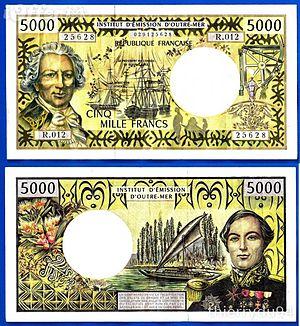
Billet de 5000 Francs pacifique
Wallis-et-Futuna, ou en forme longue le territoire des îles Wallis et Futuna, est une collectivité d'outre-mer française, formée de trois royaumes coutumiers polynésiens et située dans l’hémisphère sud. Son chef-lieu est Mata Utu et son code postal et INSEE commence par 986.
Le franc Pacifique, ou simplement appelé franc dans l'usage courant, est, avec l'euro, une des deux monnaies officiellement utilisées au sein de la République française. Également connu sous le nom de franc CFP, il a cours dans les collectivités françaises de l’océan Pacifique : Nouvelle-Calédonie, Polynésie française et Wallis-et-Futuna.